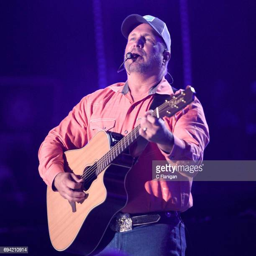
country artist performs a surprise set during festival